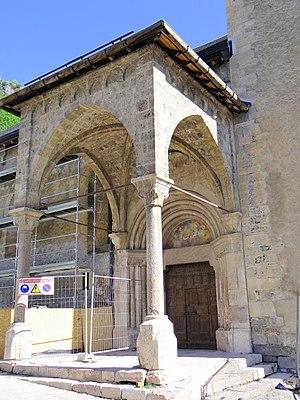
Vallouise - Église Saint-Étienne - Porche This building is indexed in the Base Mérimée, a database of architectural heritage maintained by the French Ministry of Culture,
Cet article recense les monuments historiques français classés en 1913.
Cet article recense les monuments historiques des Hautes-Alpes, en France.
La vallée de la Vallouise, ou la Vallouise, est une vallée des Alpes françaises située dans le massif des Écrins et dans le département des Hautes-Alpes en région Provence-Alpes-Côte d'Azur. Elle se situe dans le Briançonnais et est une des portes du parc national des Écrins.